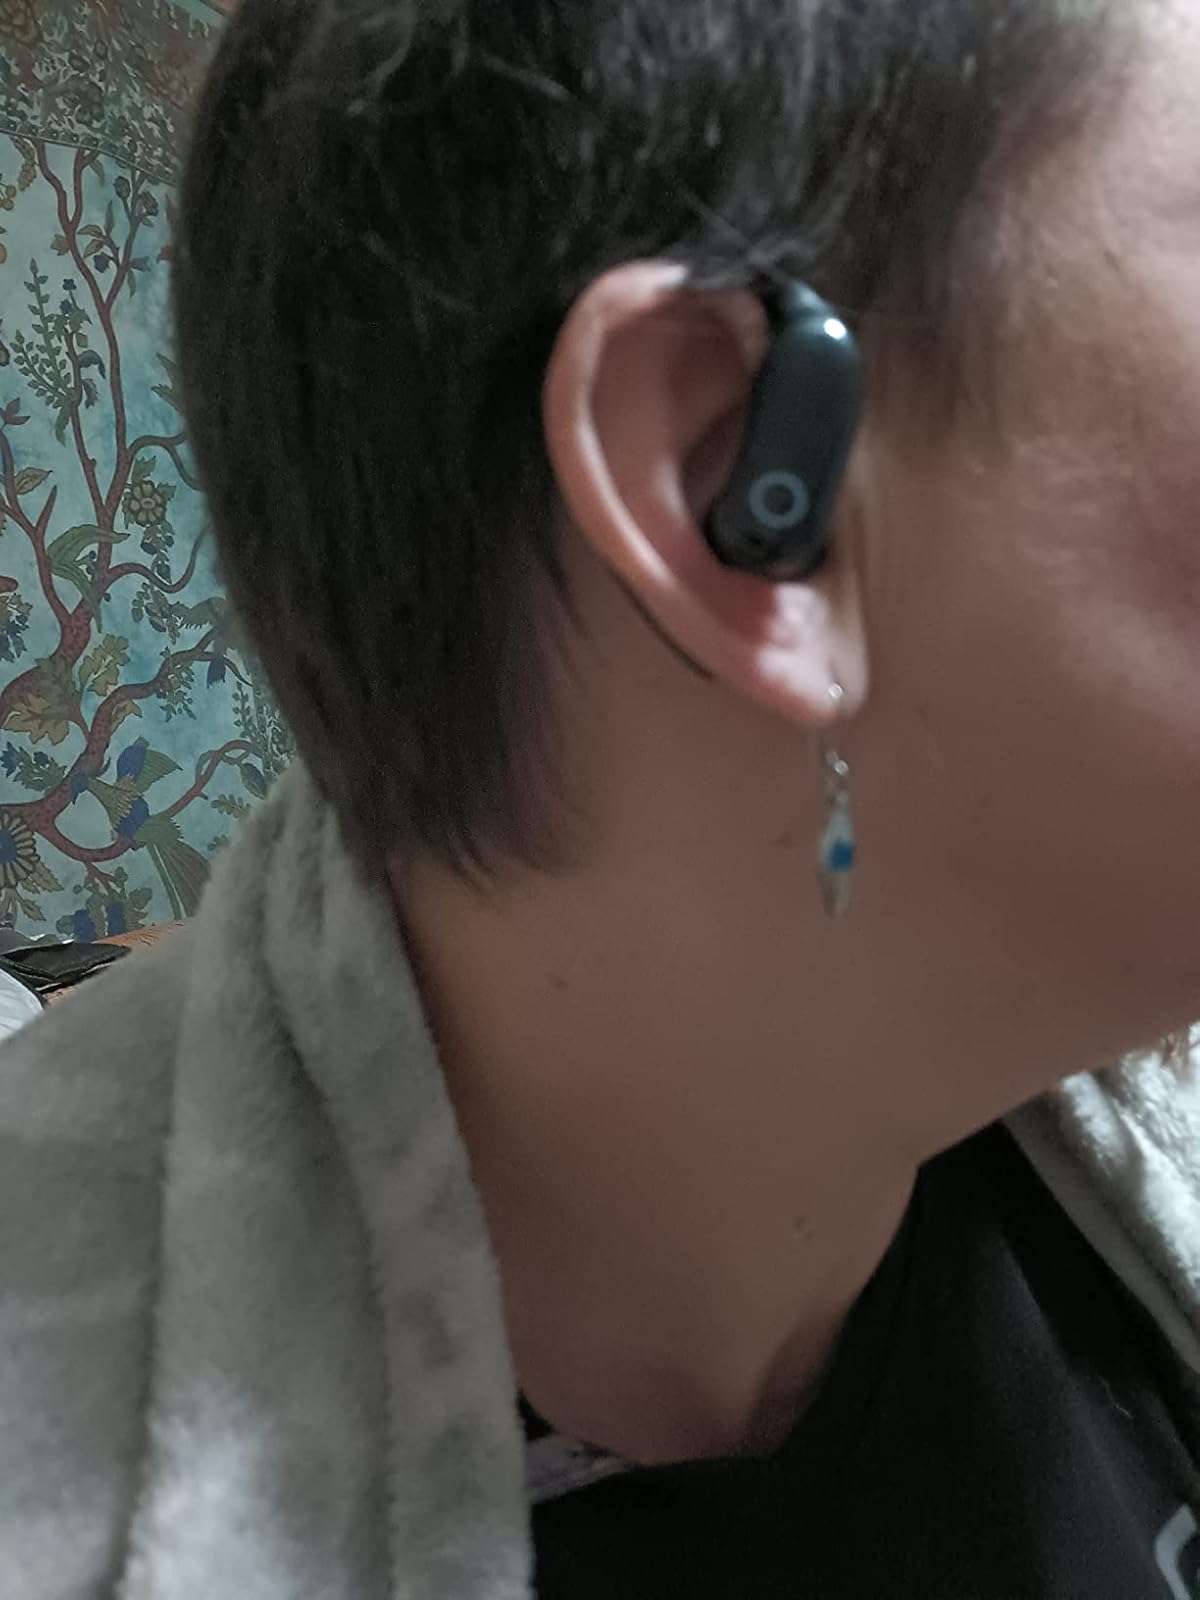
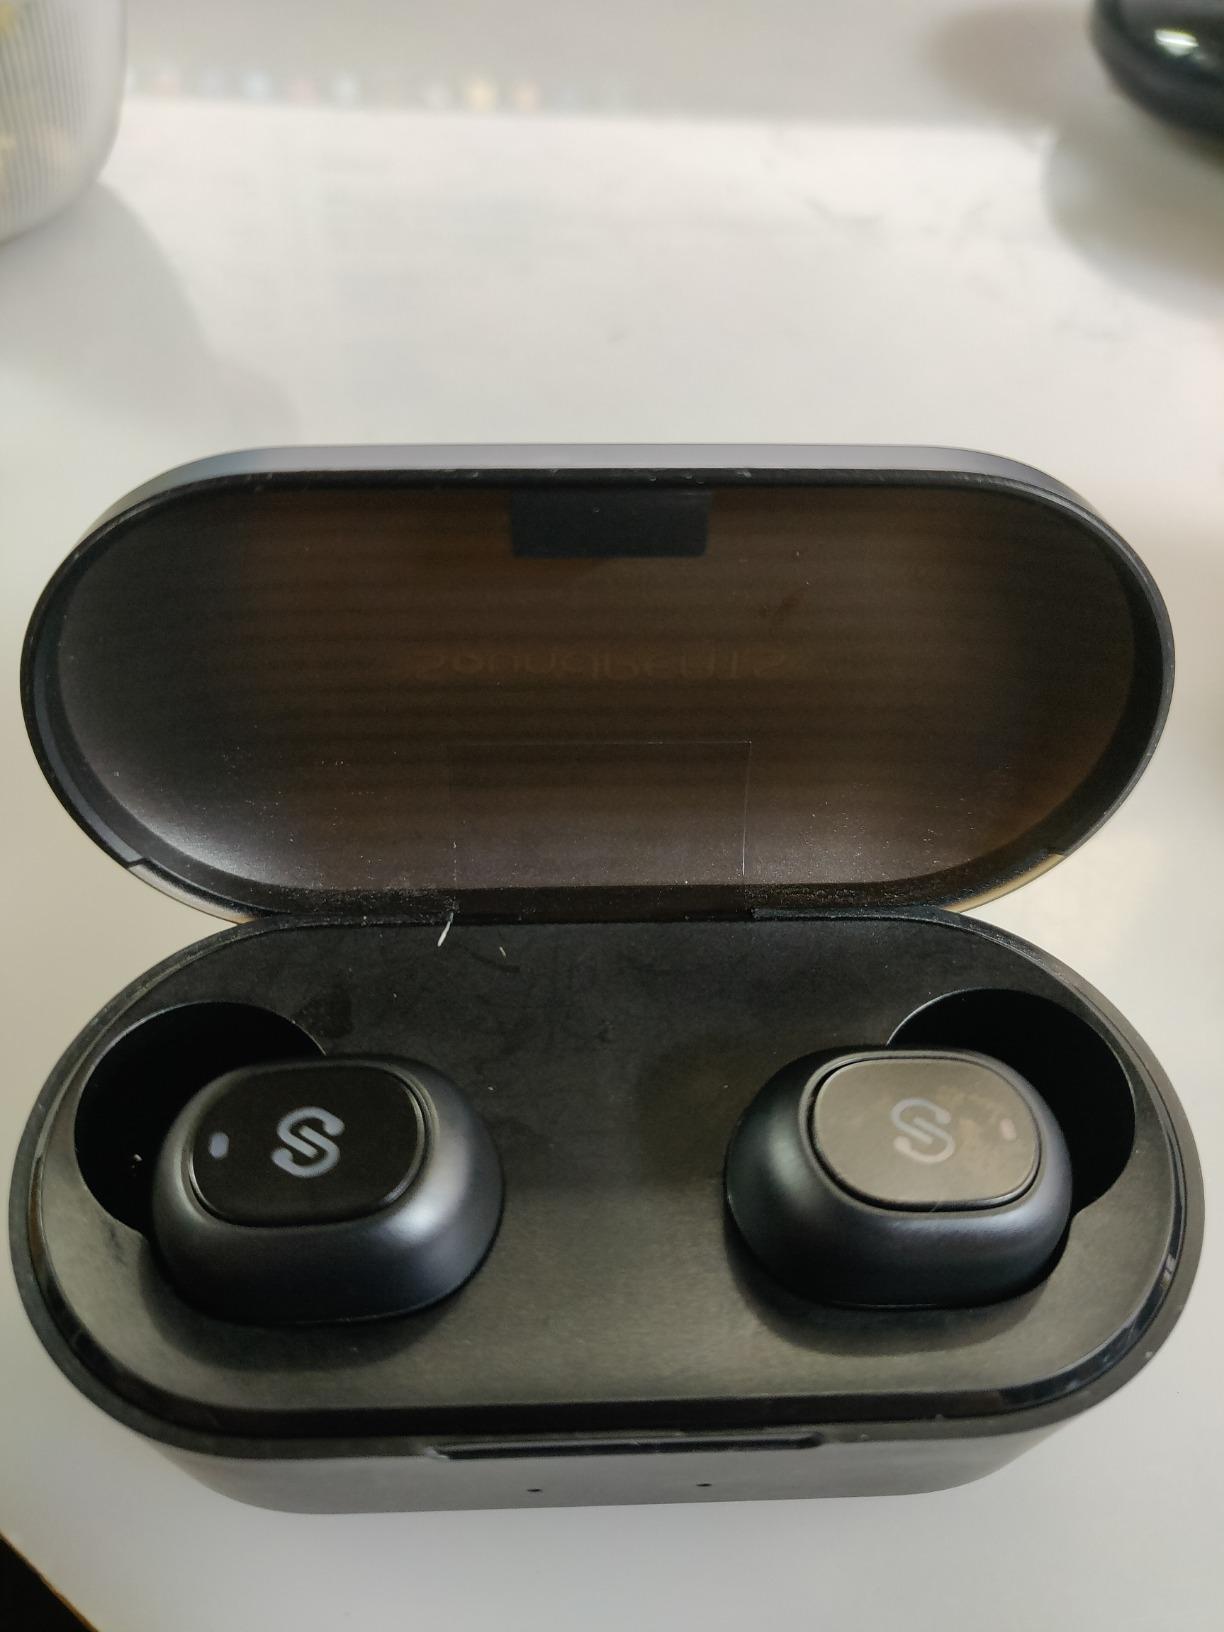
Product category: earbuds
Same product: no